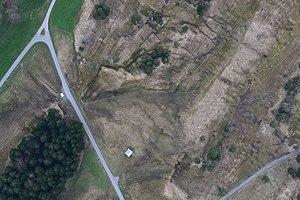
Autriche - Vorarlberg - district de Bregenz - Alberschwende/Bildstein: aire protégée ""Farnachmoos""